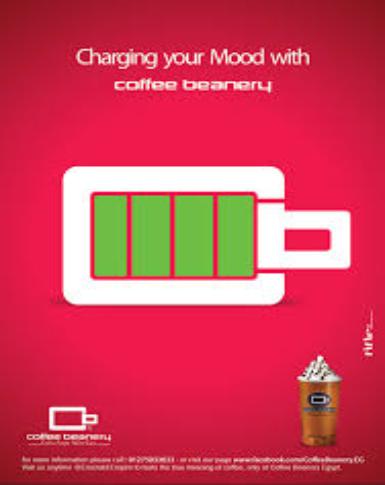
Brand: Coffee Beanery
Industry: Food